Old Fort Braden School

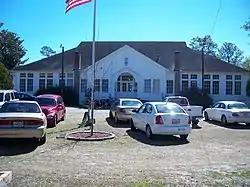

The Old Fort Braden School (also known as the Fort Braden Elementary School) is a historic school in Fort Braden, Florida. It is located on State Road 20, 18 miles west of Tallahassee. On April 14, 1994, it was added to the U.S. National Register of Historic Places.